The Oaklands

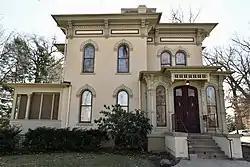

The Oaklands is a bed and breakfast owned by Western Michigan University, located at 1815 West Michigan Avenue in Kalamazoo, Michigan. It was listed on the National Register of Historic Places in 1983.